Jennie McNulty

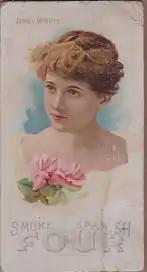
Jennie McNulty, 1890

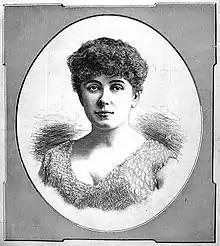
McNulty on a magazine cover, 1887

Jennie McNulty or Jenny McNulty (1866 – 1927) was an American-born British actress. Beginning her career as a Gaiety Girl, she went on to act in featured roles on the London stage in musical theatre around the close of the 19th century, including comic operas and operettas, Victorian burlesques, farces and Edwardian musical comedies.